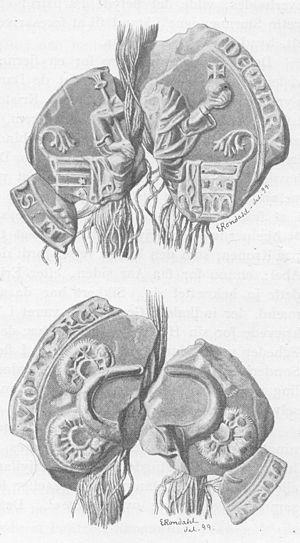
Valdemar III de Danemark est duc de Schleswig de 1325 à 1364 et roi de Danemark de 1326 à 1330.